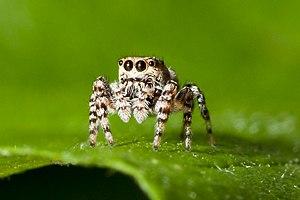
Pelegrina galathea est une espèce d'araignées aranéomorphes de la famille des Salticidae.